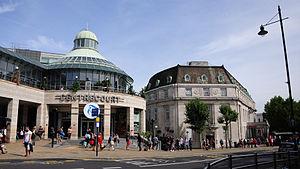
Wimbledon est un quartier britannique, faisant partie du borough londonien de Merton et situé à 11,3 km au sud-ouest de Charing Cross. Elle est desservie par deux stations de métro de Londres : Wimbledon et Wimbledon Park.